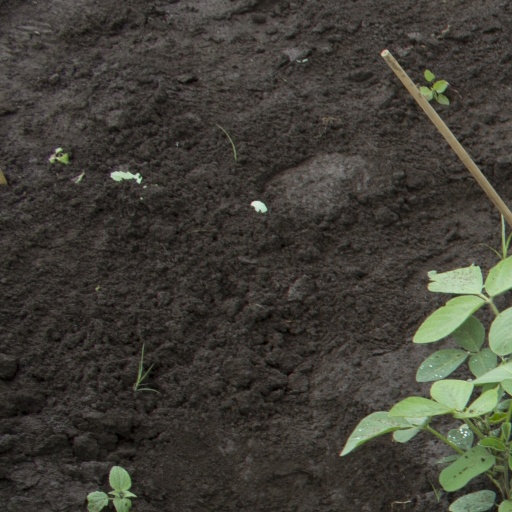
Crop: soybean